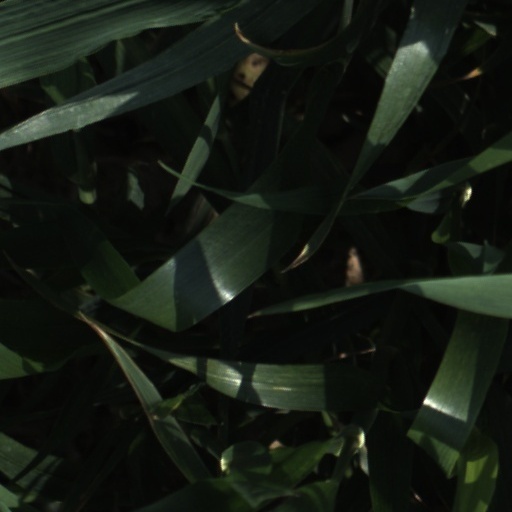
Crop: wheat